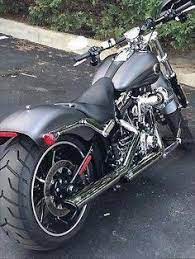
Vehicle type: Motorcycles